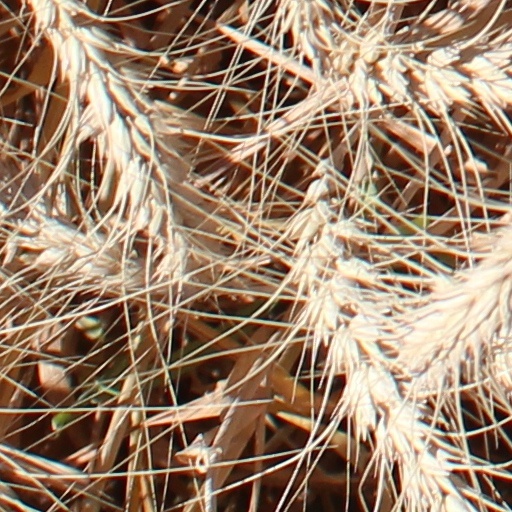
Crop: wheat